Footlight Fever

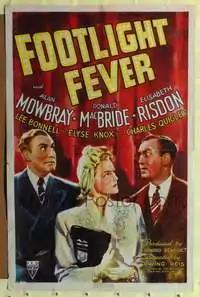
Theatrical release poster

Footlight Fever is a 1941 American comedy film directed by Irving Reis and starring Alan Mowbray, Donald MacBride, Elisabeth Risdon and Elyse Knox. Produced and distributed by RKO Pictures, it is a sequel to the 1940 film "Curtain Call".